Katol

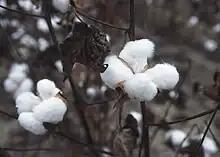
Cotton ready for harvest

But cotton is the staple of Katol trade. In the year 1905-06 26,723 carts of raw uncleaned cotton were sold in the market, and that number is liable to be exceeded in years of heavy harvest, for the town draws produce from the rich valleys of the Jam and Wardha rivers and from many villages of the Amravati and Wardha Districts. There are now four ginning factories at work, and three of these have presses also. They are fitted with 216 gins, which in 1905-06 turned out 32,000 bales (or 512,000 maunds) of cleaned cotton.